Sky position (RA, Dec in degrees): 357.963, 0.7619
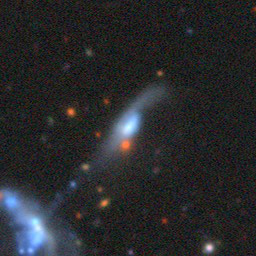
Galaxy morphology: Disturbed Galaxies